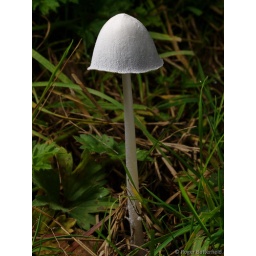
Snowy Inkcap (&lt;i&gt;Coprinus niveus&lt;/i&gt;). Growing in a horse pasture at Hazelbarrow Farm in the Moss Valley.